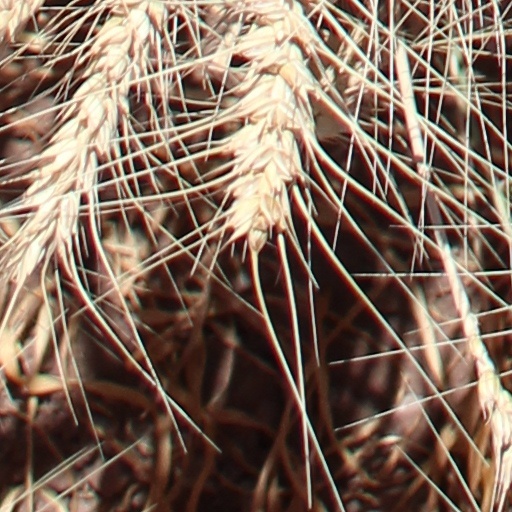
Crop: wheat